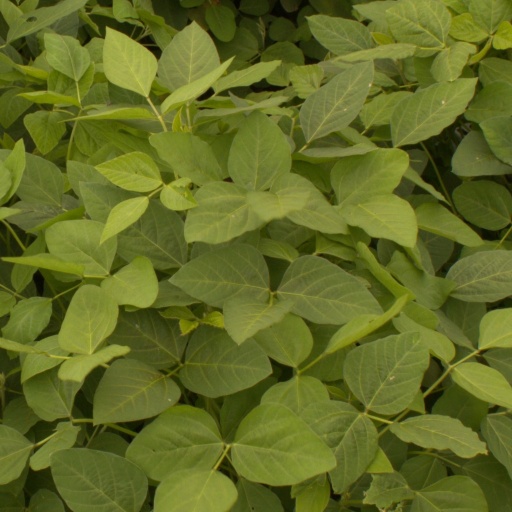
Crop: soybean